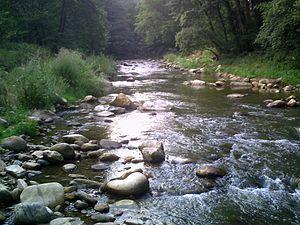
Tuhovishta est un village de Bulgarie situé dans l’obchtina de Satovtcha et dans l’oblast de Blagoevgrad. En 2011, il comptait 735 habitants.